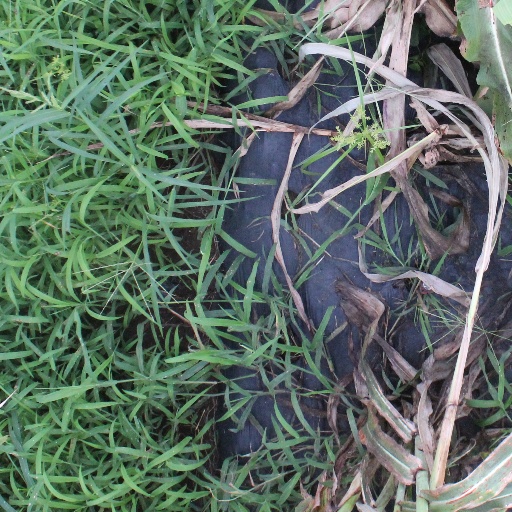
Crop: sorghum